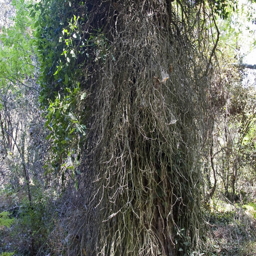
huge parasitic plant on a tree